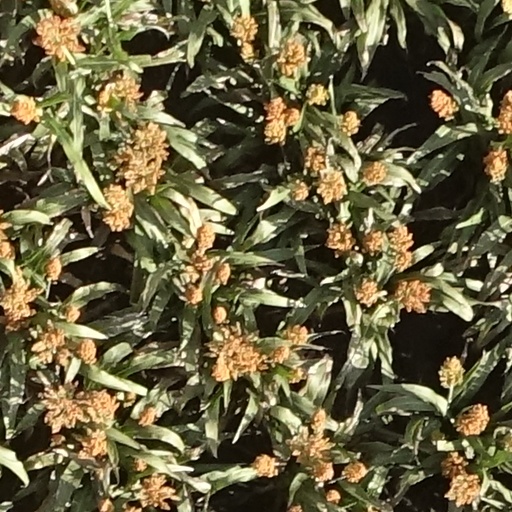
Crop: sorghum